Shirley MacLaine

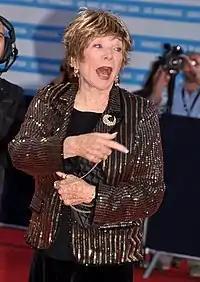
MacLaine in 2011

MacLaine was married to businessman Steve Parker from 1954 until their divorce in 1982. Their daughter, Sachi Parker, was born in 1956. In April 2011, while promoting her new book, "I'm Over All That", she revealed to Oprah Winfrey that she had had an open relationship with her husband. MacLaine also told Winfrey that she often fell for the leading men she worked with, the exceptions being Jack Lemmon ("The Apartment", "Irma la Douce") and Jack Nicholson ("Terms of Endearment"). MacLaine also had long-running affairs with Lord Mountbatten, whom she met in the 1960s, and Australian politician and two-time Liberal leader Andrew Peacock.